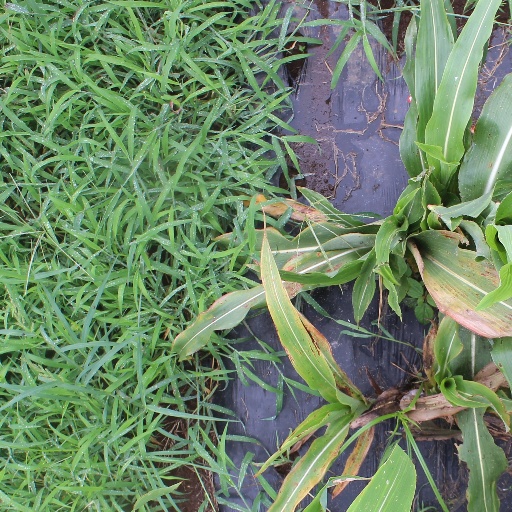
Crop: sorghum